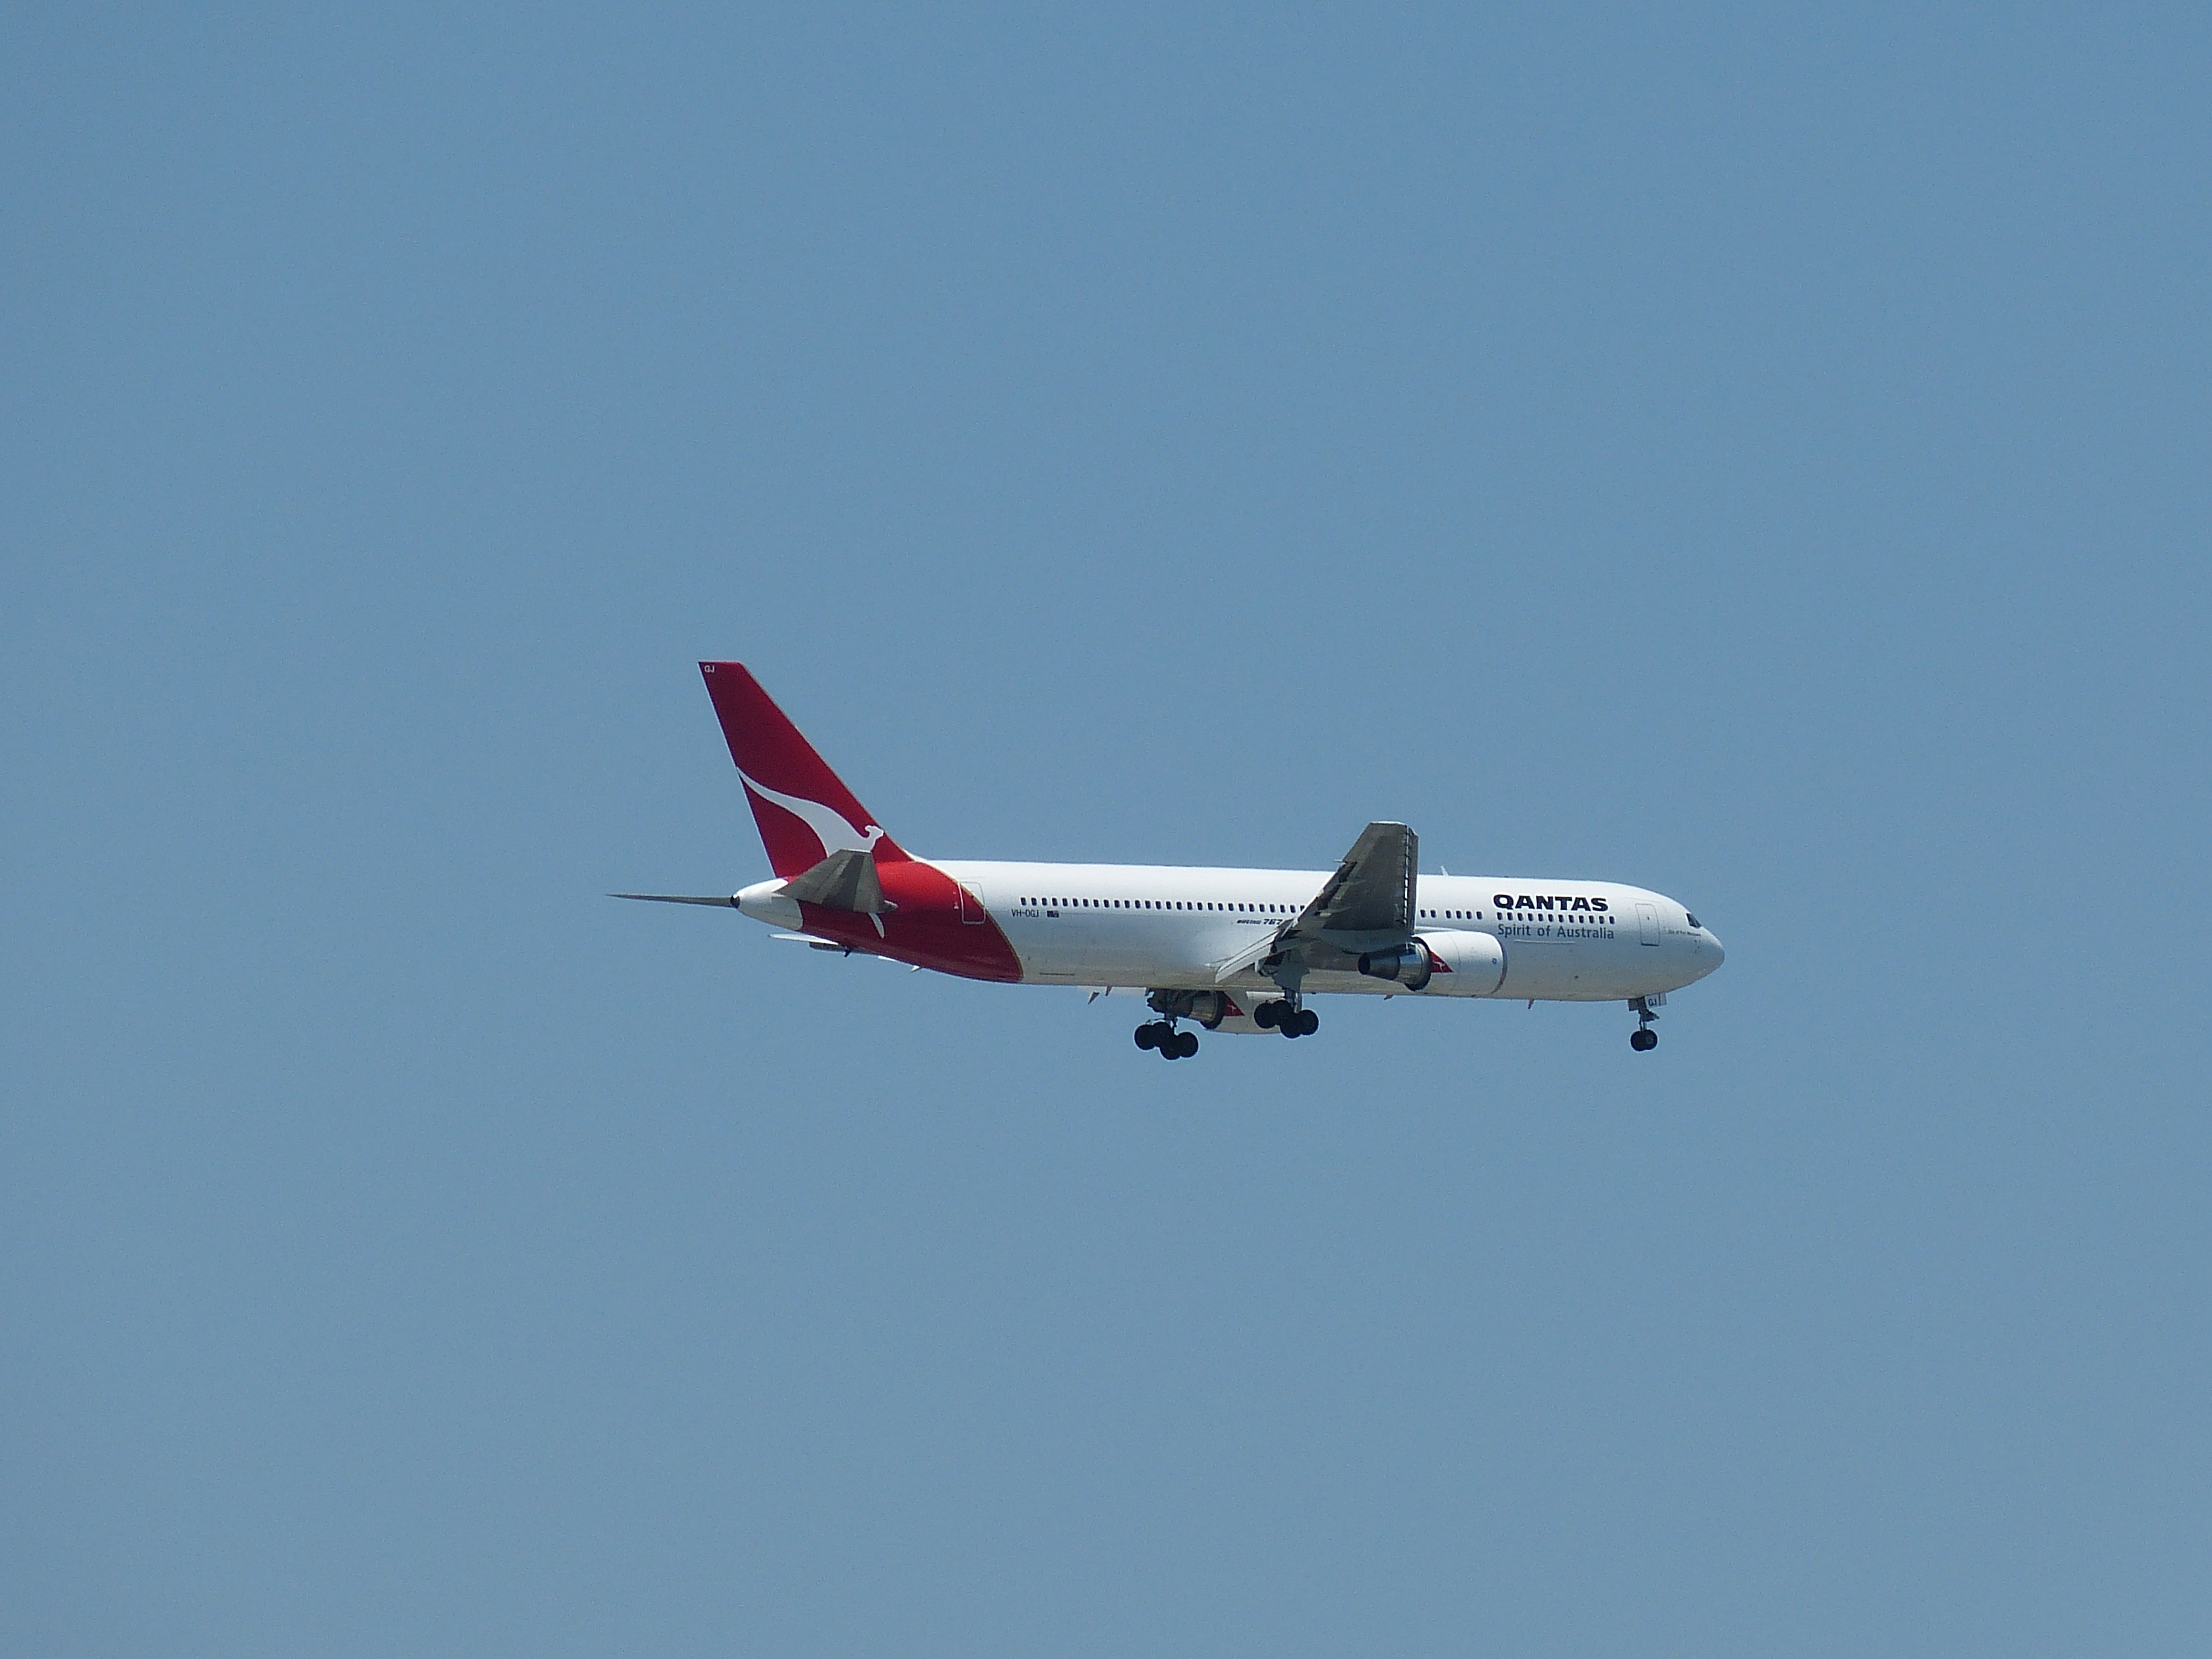
wing, sky, fly, airplane, aircraft, jet, vehicle, airline, aviation, flight, tourism, australia, airliner, airbus, landing, boeing, takeoff, jet aircraft, airbus a330, boeing 777, boeing 747, boeing 767, air travel, atmosphere of earth, wide body aircraft, narrow body aircraft, quantas